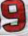
Number: 9